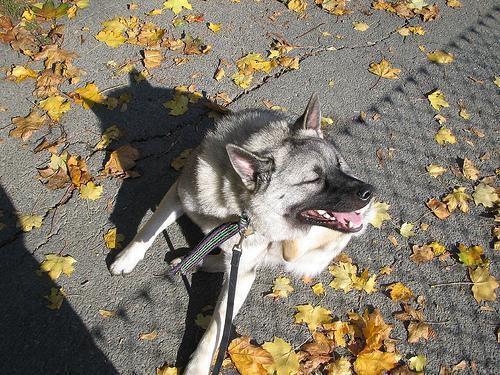
Norwegian_elkhound